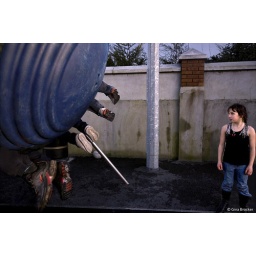
Mary Bridget pushes all the boy on the big blue swing in the nearby park. Ennis, Co. Clare, Ireland